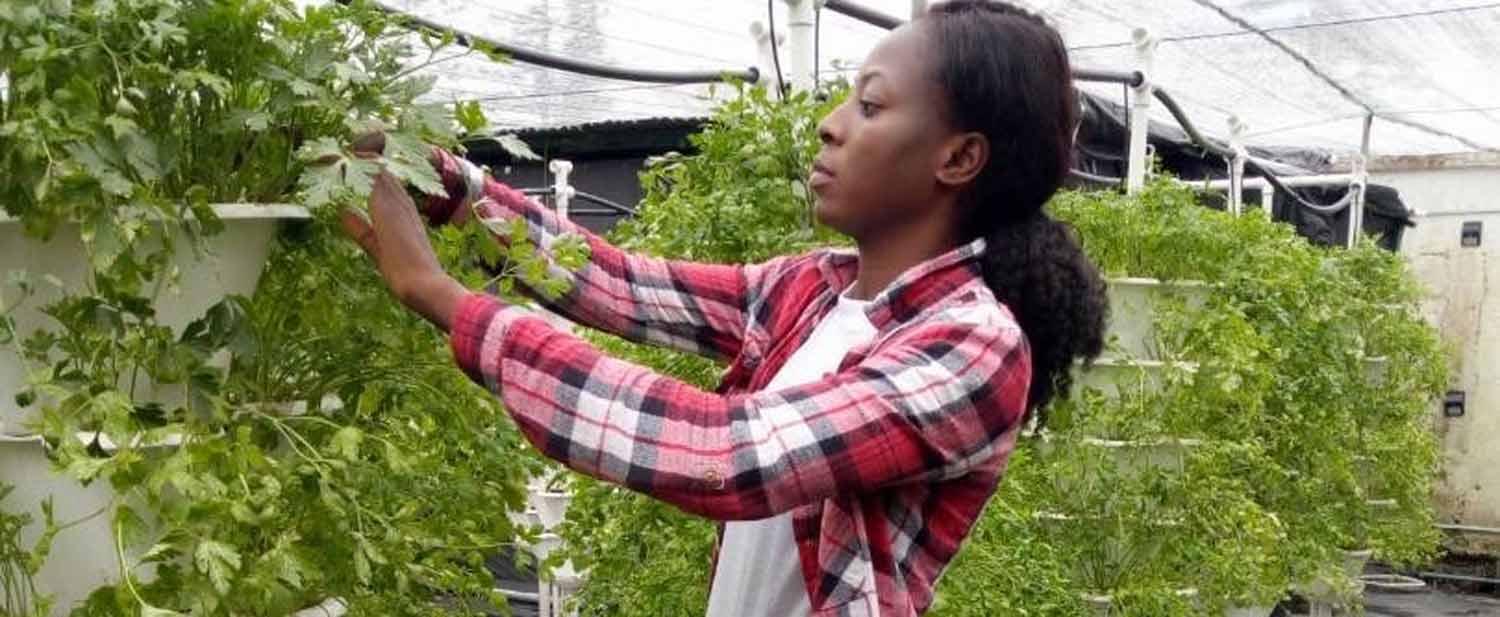
Mwanamke anachunguza mimea, inakua kwenye wima. Hiki ni killimo cha mfumo usotumia udongo, anaangalia majani kwa makini. Amevaa shati la miraba, nywele zake zimefungwa. Kijani kibichi kimejaa sehemu yote, anaonekana mtaalamu.